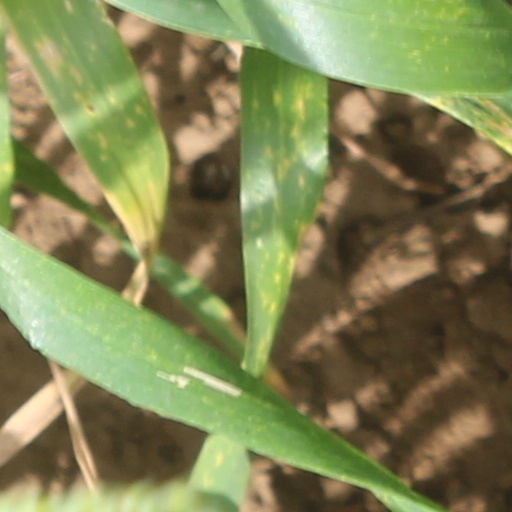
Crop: wheat